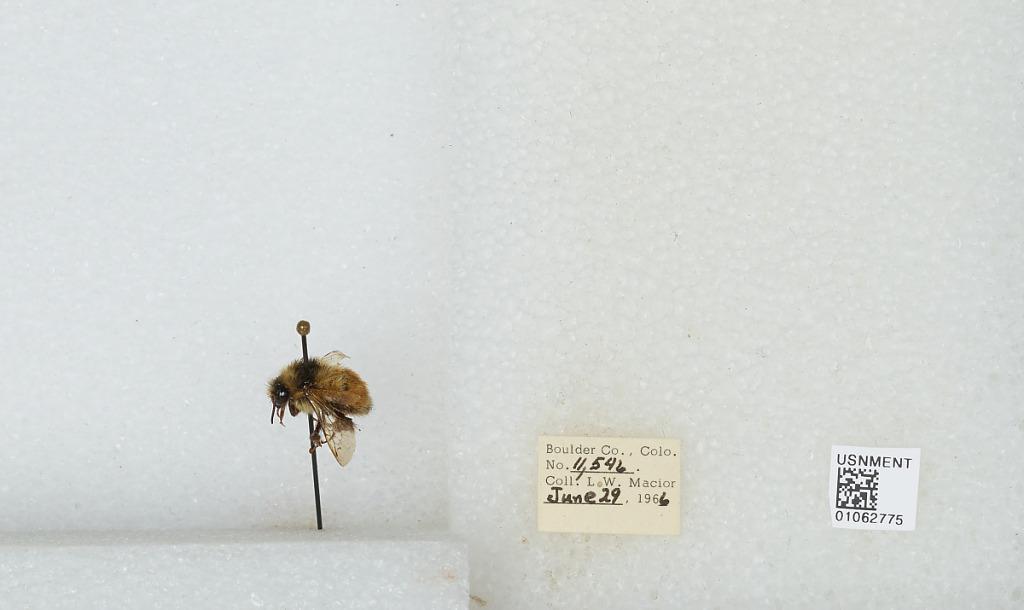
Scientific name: Bombus (Pyrobombus) bifarius Cresson
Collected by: L. Macior
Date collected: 1966-6-29
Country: United States
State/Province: Colorado
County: Boulder
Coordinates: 40.0017, -105.308